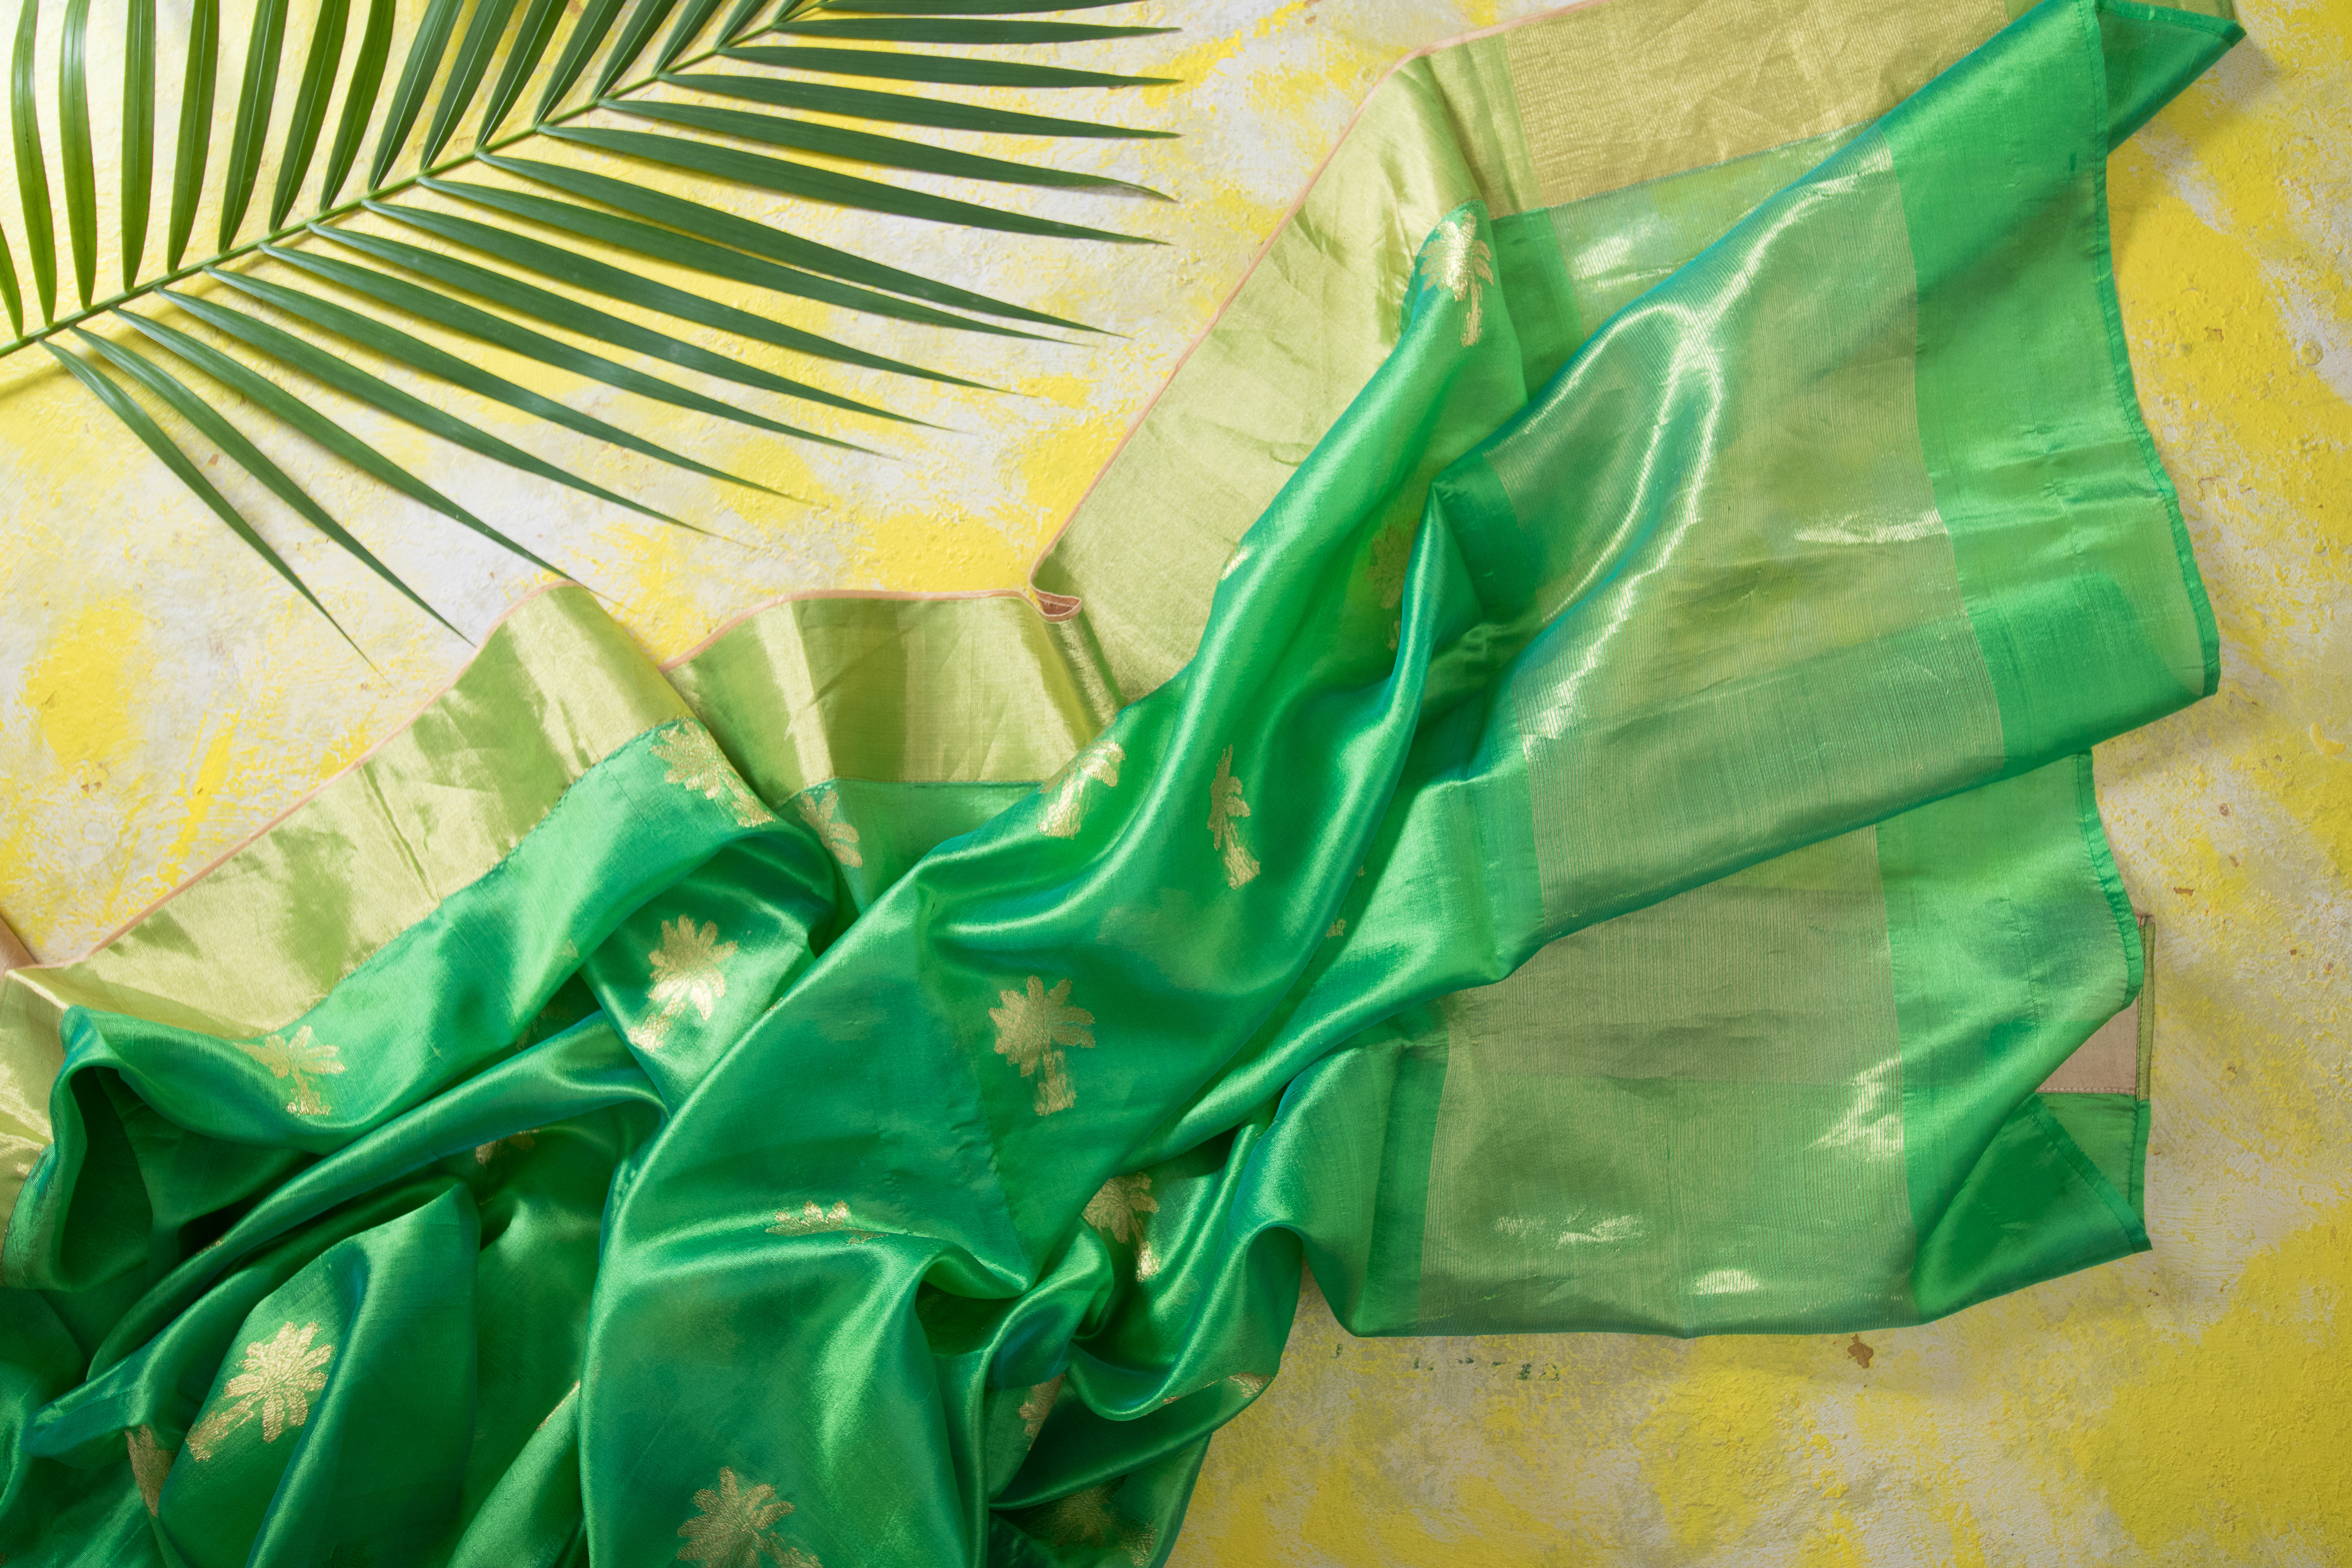
wedding, wear, green, yellow, leaf, silk, banana leaf